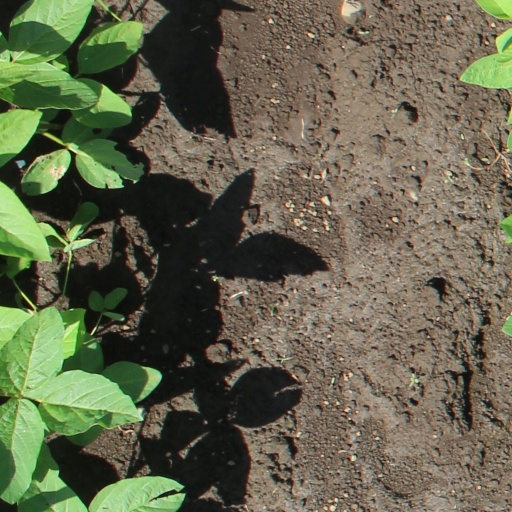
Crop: soybean